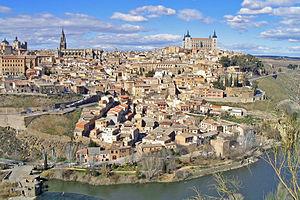
Vue générale de Tolède (Province de Tolède, Castille-La Manche, Espagne).Toledo, día L #1
L'histoire d'al-Andalus recouvre les événements survenus au Moyen Âge, notamment entre 711 et 1492, sur l'ensemble des terres de la péninsule Ibérique sous domination musulmane.
Cet article recense les sites inscrits au patrimoine mondial en Espagne.